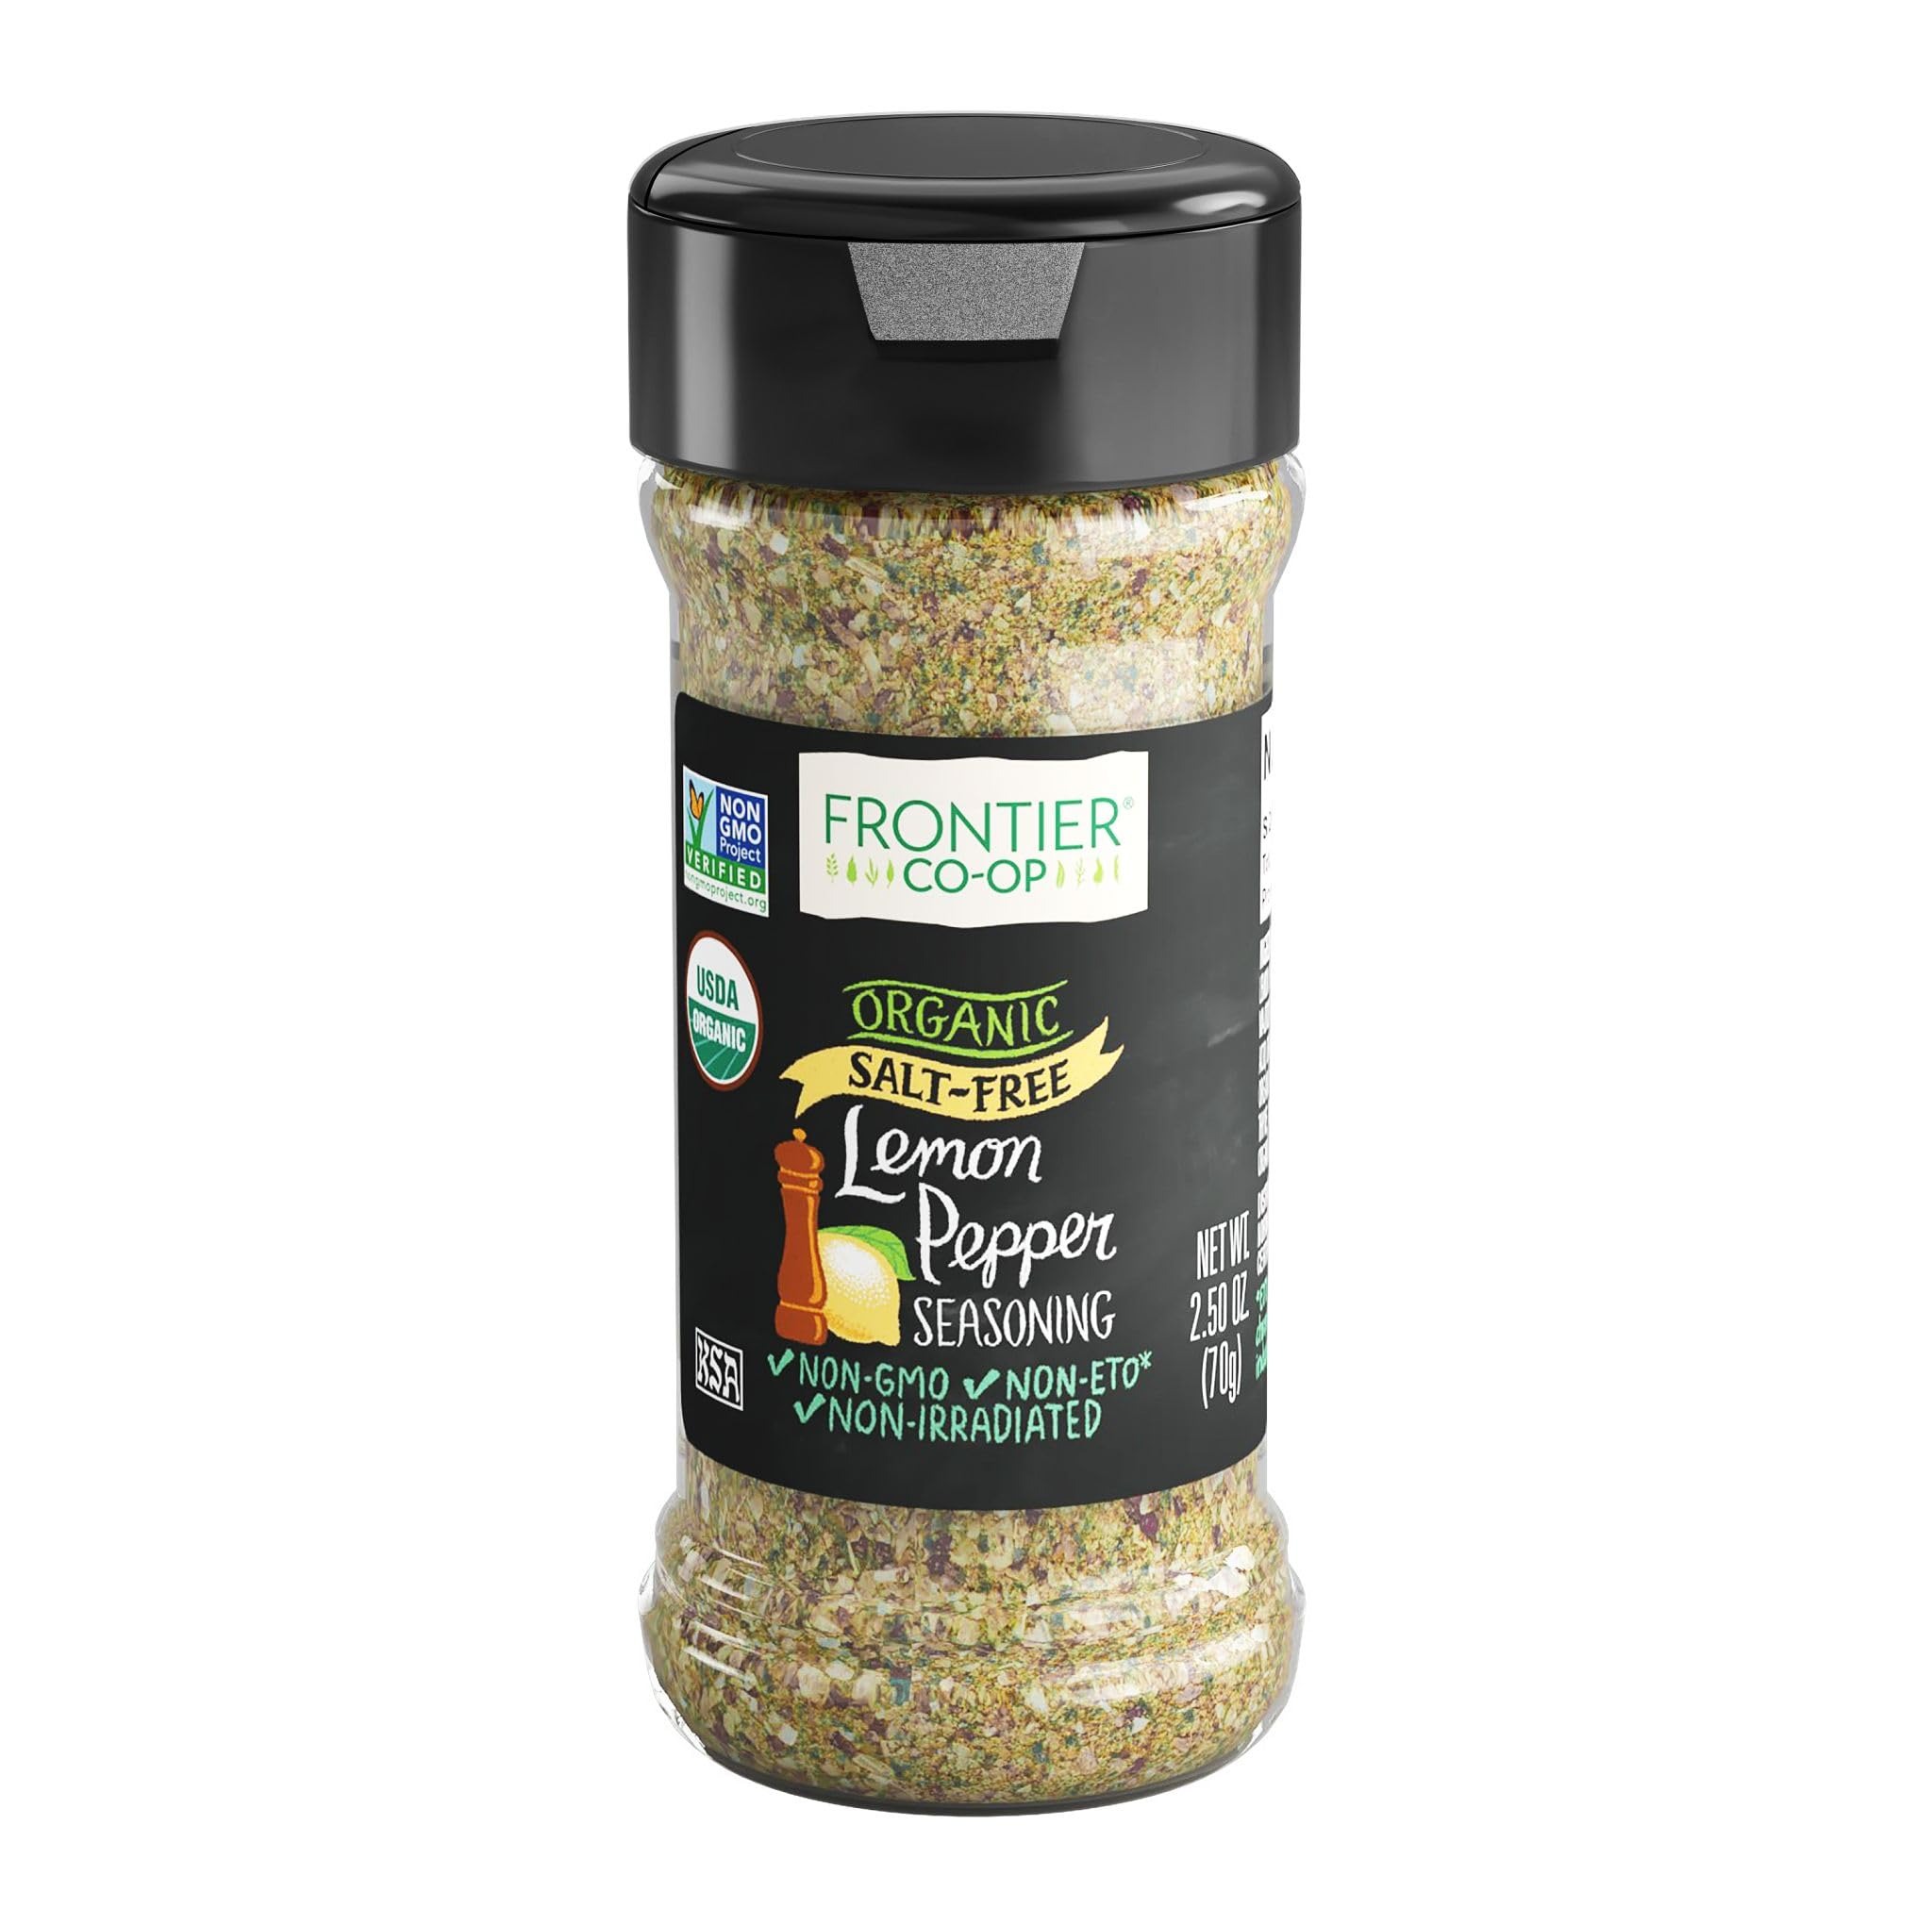
Item Name: Frontier, Salt Free Organic Seasoning Lemon Pepper, 2.5 Oz
Bullet Point 1: SALT-FREE LEMON PEPPER - Lemon Pepper Seasoning combines zesty lemon and lively pepper flavors to enhance savory dishes without salt.
Bullet Point 2: BEST USES - Ideal for perking up seafood, pasta, and vegetables, this salt-free blend adds a refreshing citrusy and peppery zip to any dish. Use it liberally to elevate the flavor profile of your favorite meals.
Bullet Point 3: EXCEPTIONAL FLAVOR, RESPONSIBLY SOURCED - Use responsibly-sourced spices to elevate your meals and give back to the planet through sustainable farming practices - adding flavor, depth and meaning to everything you create.
Bullet Point 4: COMMITTED TO PEOPLE & PLANET - Our sustainable sourcing programs start with a commitment and investment in our growers. Through mutually beneficial partnerships, we source our ingredients ethically and responsibly.
Bullet Point 5: ABOUT US - We are Frontier Co-op, a global leader in natural and organic products. As an ethically committed herb and spice company, we are united by our mission to put people and planet before profits.
Value: 2.5
Unit: Ounce

Price: 7.88